Calumet, Michigan

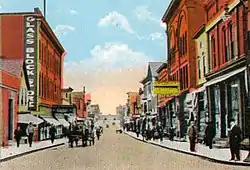
Fifth Street, looking north, Red Jacket circa 1910

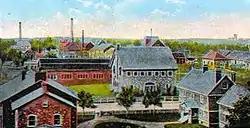
View of Calumet & Hecla Company town circa 1910

What is now Calumet was settled in 1864, originally under the name of Red Jacket, for a Native American Chief of the Seneca tribe. Until 1895 the name "Calumet" was used by the nearby town of Laurium, Michigan; present-day Calumet was not legally named so until 1929.